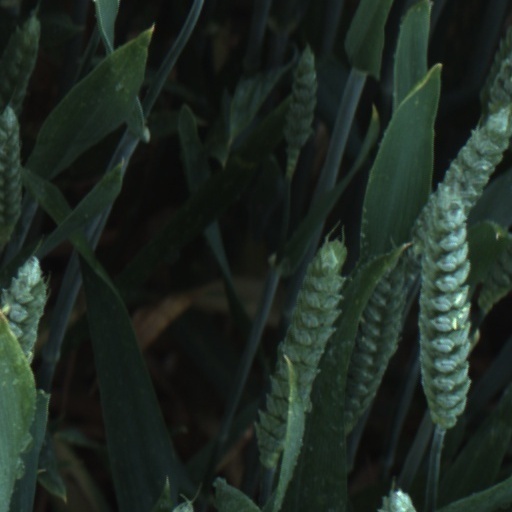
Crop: wheat